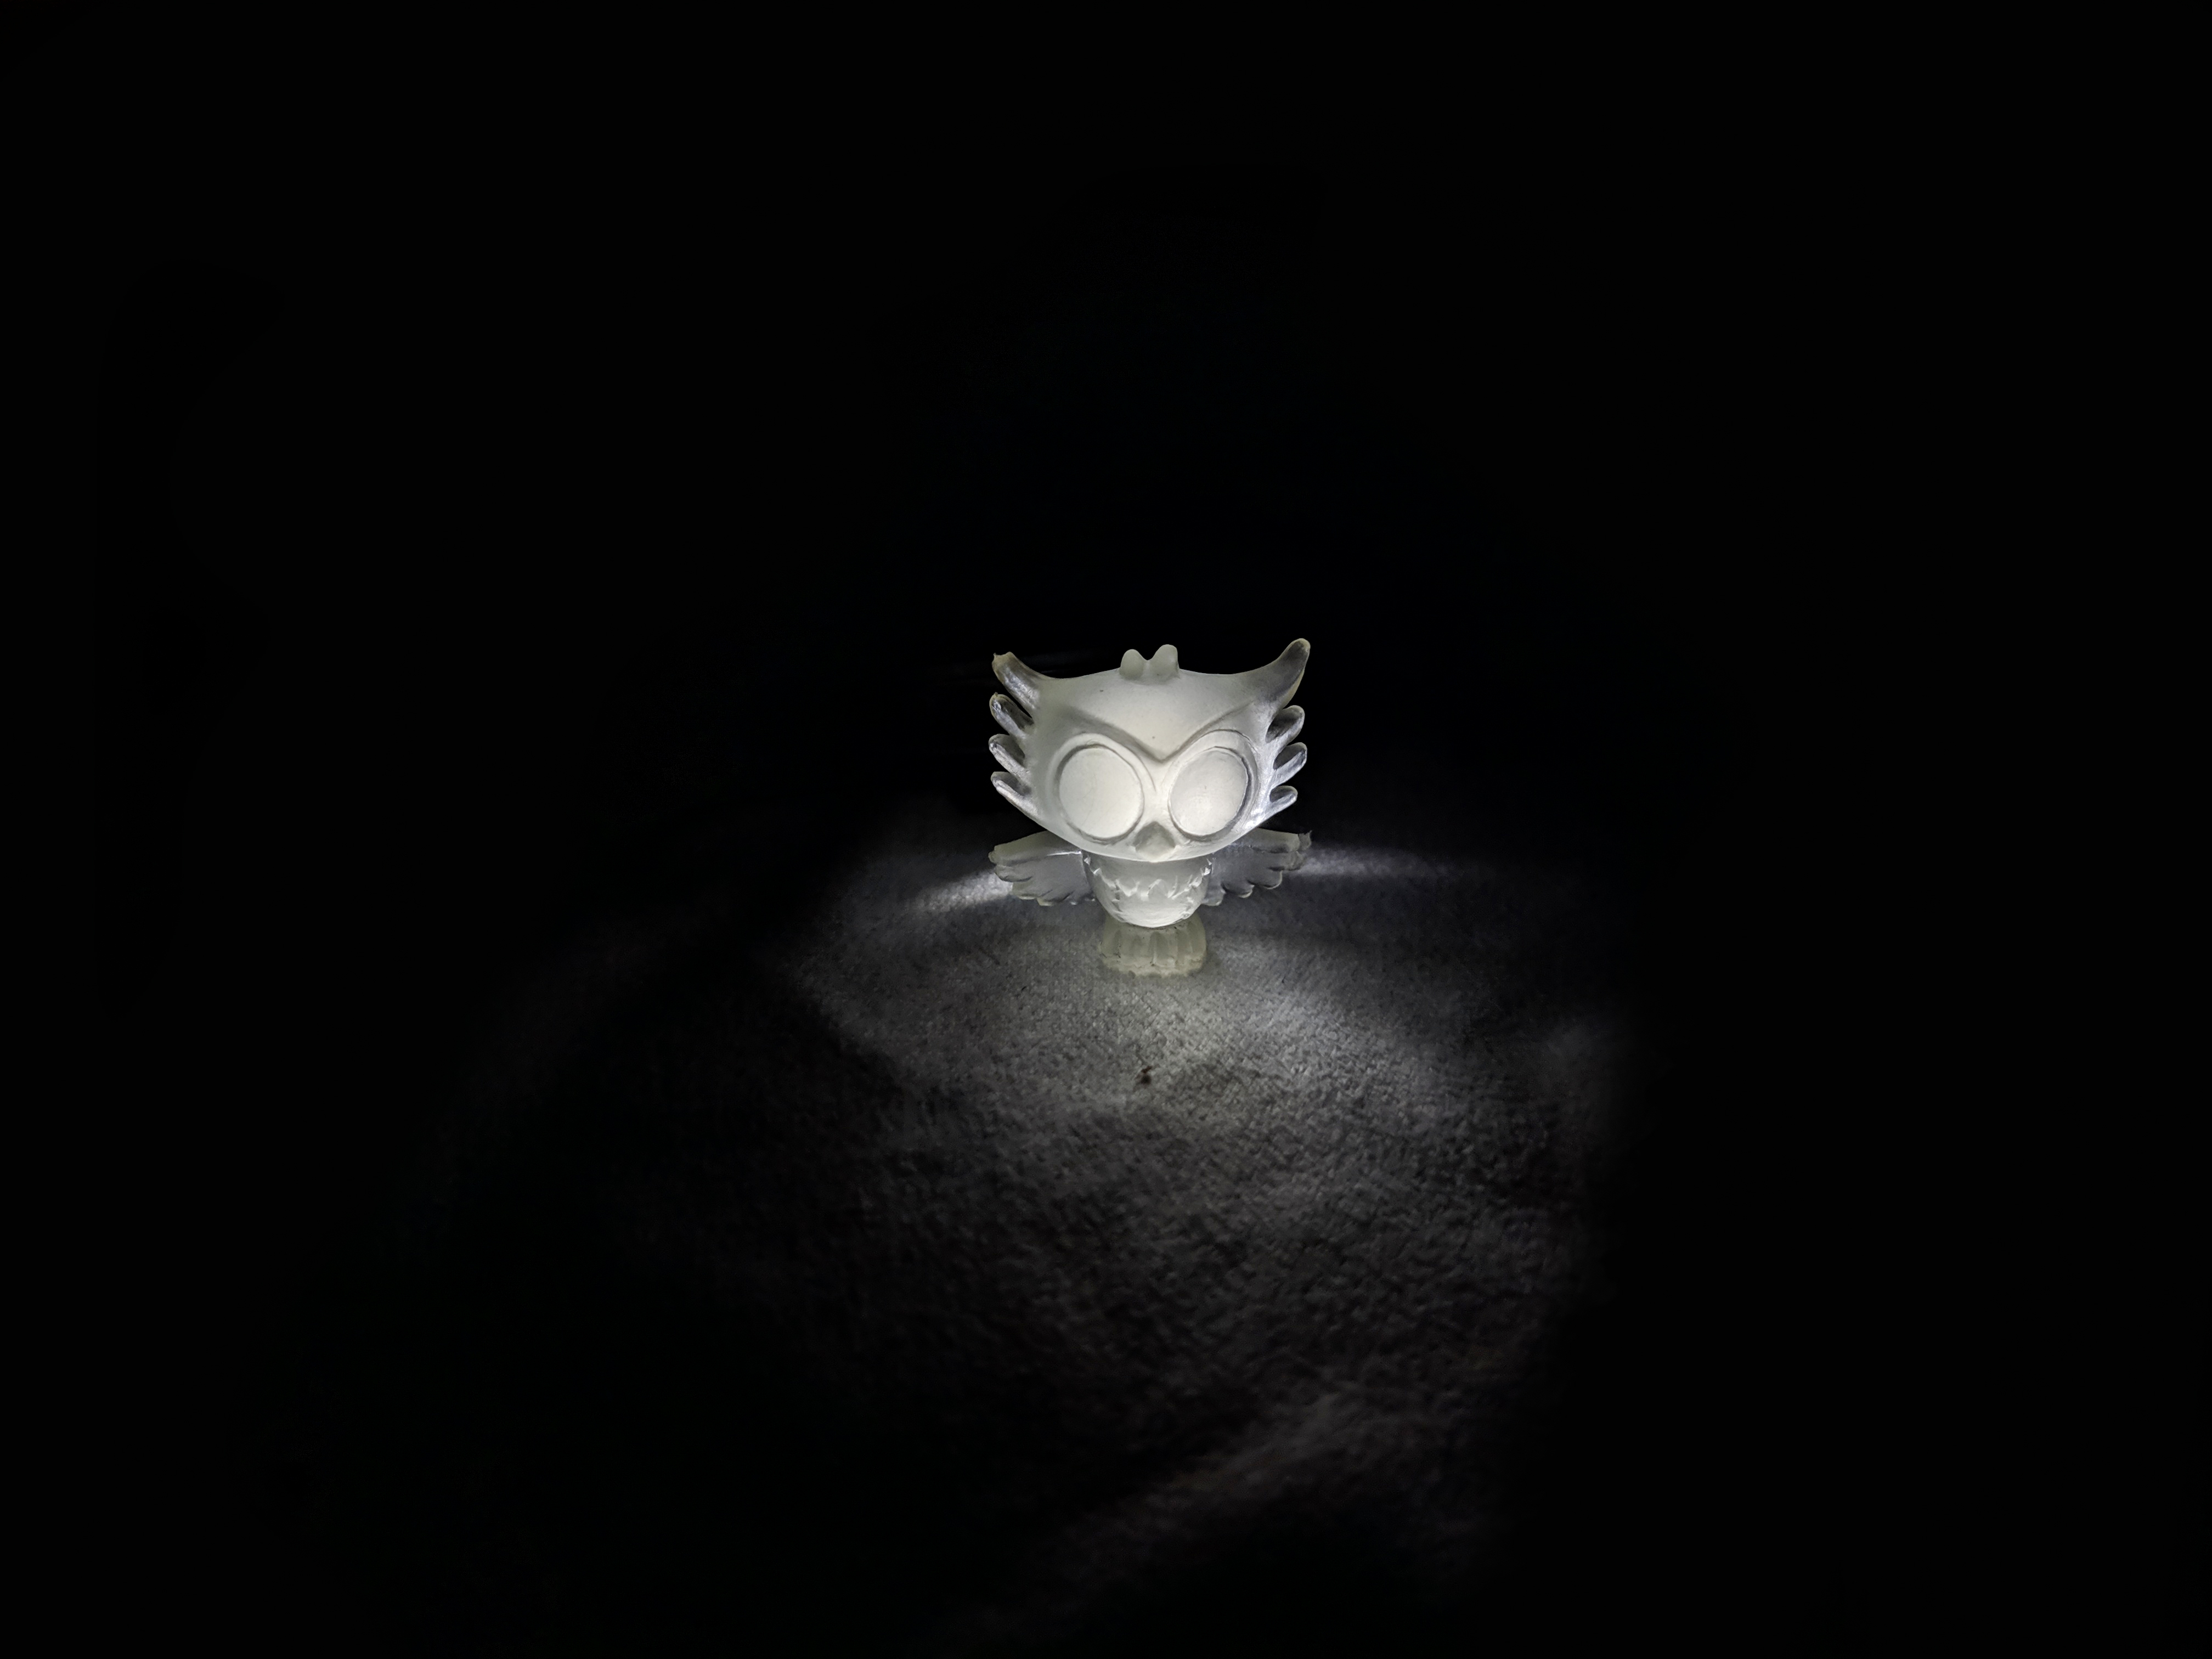
small toy, toy, owl, light, night, glow, bright, kids, baby, toddler, white, black, darkness, still life photography, black and white, photography, monochrome, monochrome photography, plant, flash photography